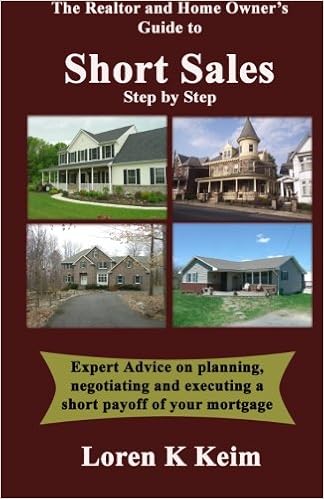
The Realtor and Home Owner's Guide to Short Sales: Step by Step
Category: Books
From the Back Cover The How To Guide for Real Estate Short Sales. Across the country, Americans are behind in their mortgage payments and foreclosures are at an all time high. Declining home values have left many home owners unable to sell their homes because they owe more than the homes are worth. There is hope, however. A prcess known as the "Short Sale" is allowing home owners to get out from under their mortgages without bringing money to settlement. Best selling author, speaker and real estate broker, Loren Keim, introduces a Step by Step process for negotiating a Short Sale. Whether you are a home owner who owes more than the home can be sold for in today's market, or you're a Realtor advising clients about the process, this book is the tool you should have. For home owners, this book includes an explanation of the foreclosure process, the seven alternatives to foreclosure, tips on renegotiating your mortgage or requesting a forbearance and if necessary, everything you need to complete a short sale. For Realtors, this book includes examples of forms, advertising, disclosures and marketing methods to attract home owners who need your help. About the Author Loren Keim is in the top 1% of real estate agents in the country. A seasoned real estate broker with over 20 years of experience, he received his degree from Lehigh University, where he studied in the Goodman Center for Real Estate Studies. He has lectured and trained thousands of real estate professionals. He is currently the President of Century 21 Keim Realtors in Eastern Pennsylvania with both Commercial and Residential divisions.
Features: This step by step guide assists home owners who owe more than the property is worth, and the Realtors who represent them, in negotiating through the legal and financial maze of the short sale. The book includes forms, scripts and guidelines to help avoid foreclosure.